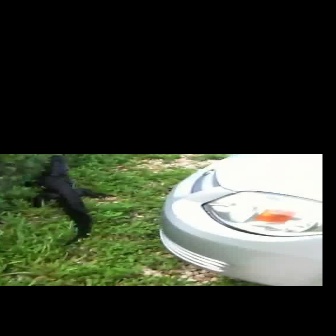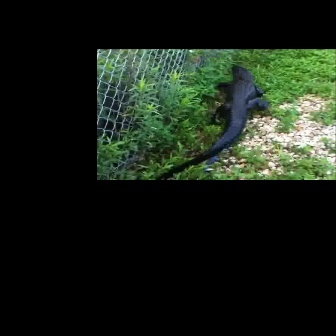
  Please identify the target specified by the bounding box [23,155,114,247] in the first image and locate it in the second image. Return the coordinates in [x_min,y_min,x_max,y_max] format.
Answer: [156,65,269,179]